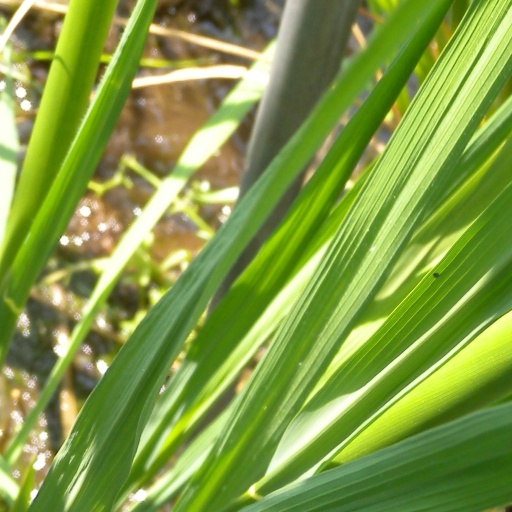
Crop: rice